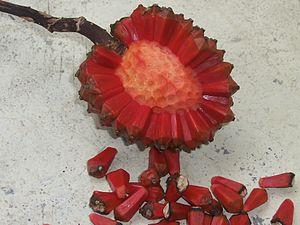
Pandanus est un genre de plantes tropicales appartenant à la famille des Pandanaceae. Ce genre comprend plus de 600 espèces réparties autour de la ceinture tropicale, de l'Afrique à l'Océanie dans des habitats variés.